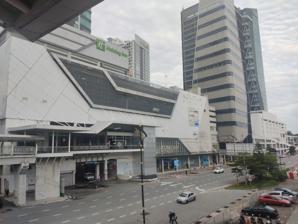
Building: Komtar JBCC
Country: Malaysia
Year built: 2014
Shopping mall in Johor Bahru, Johor, Malaysia For the skyscraper in Penang, see Komtar . Komtar JBCC Location Johor Bahru , Johor , Malaysia Coordinates 1°27′49.2″N 103°45′46.2″E / 1.463667°N 103.762833°E / 1.463667; 103.762833 Developer Damansara Assets Sdn Bhd Management Synergy Mall Management Sdn. Bhd Owner Al-Salam REIT No. of stores and services 150 Total retail floor area 57,913 m 2 No. of floors 4 Parking 1,700 Public transit access Johor Bahru Sentral Station Website www.komtarjbcc.com.my Komtar JBCC is a shopping mall in Johor Bahru , Johor , Malaysia . History The shopping mall was established as a redevelopment project of the old KOMTAR building complex. The old building was transformed into a modern shopping mall, hotel and office with a cost of MYR400 million. The soft opening of the shopping mall was held on 2 August 2014 and was fully completed in November the same year. Architecture The shopping mall features a souk bazaar, eateries, lifestyle-centric outlets, an indoor children playground and a minimart with 1,700 parking bays in the four-level car park housed in a 4-story building. It has a total floor area of 57,913 m 2 . Transportation The shopping mall is accessible within walking distance from Johor Bahru Sentral Station . References